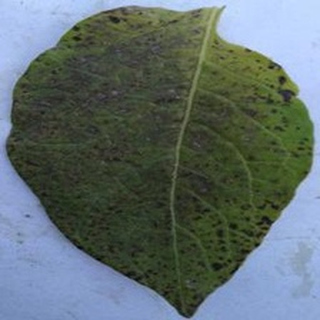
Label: potato_early_blight